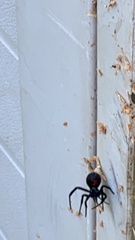
Species: Lactrodectus_hesperus